Born Pink

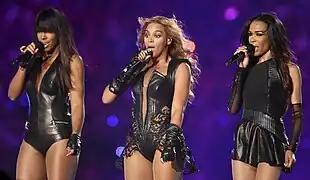

On July 6, 2022, YG Entertainment confirmed that Blackpink would embark on the largest world tour by a K-pop girl group in history later in the year. On July 31, it was revealed that the group's second Korean studio album "Born Pink" would release in September, supported by the Born Pink World Tour starting in October. On August 8, Blackpink announced tour dates between October 2022 and June 2023 spanning Asia, North America, Europe, and Oceania. The tour began on October 15, 2022, at the KSPO Dome in Seoul, South Korea. It was followed by a series of arena concerts in North America and Europe from October through December. The tour continued from January to June 2023 with stadium shows across Asia as well as concerts in Mexico and Australia. Blackpink returned to France and the United States for an encore stadium tour in July and August. The tour concluded with two finale concerts at the Gocheok Sky Dome in Seoul, ending on September 17, 2023. The Born Pink World Tour drew 1.8 million attendees in total across 66 shows, making it the most-attended concert tour by a Korean girl group, and broke the record held by Spice Girls' Spice World – 2019 Tour to become the highest-grossing concert tour of all time by a female group.